Sarcosuchus

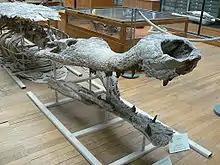
Specimen of "S. imperator" prior to restoration

During the course of several expeditions on the Sahara from 1946 to 1959 which were led by the French paleontologist Albert-Félix de Lapparent, several fossils of a crocodyliform of large size were unearthed in the region known as the Continental Intercalaire Formation. Some of them were found in Foggara Ben Draou, in Mali and near the town of Aoulef, Algeria (informally named as the Aoulef Crocodile) while others came from the Ain el Guettar Formation of Gara Kamboute. In the south of Tunisia, the fossils found were fragments of the skull, teeth, scutes and vertebrae. In 1957, in the region now known as the Elrhaz Formation, several isolated teeth of great size were found by H. Faure. The study of this material by French paleontologist France De Broin helped identify them as coming from a long-snouted crocodile.